Emigration from Uruguay

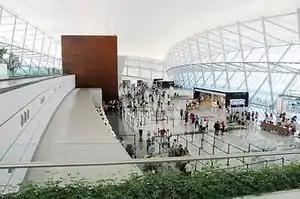
Departure terminal of Carrasco International Airport, one of the main departure points of Uruguayan emigrants.

Emigration from Uruguay is a migratory phenomenon that has been taking place in Uruguay since the early 20th century.